K. V. Thomas

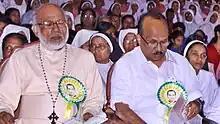
K. V. Thomas with Syro-Malabar Major Archbishop Mar George Alencherry during the 135th birth anniversary of Venerable Mar Varghese Payyappilly.

Thomas was a member of the 11th (2001-2006) and 12th (2006-2009) Kerala Legislative Assembly representing the Ernakulam assembly constituency. While contesting the 2009 Indian general election he was an MLA from Ernakulam . He served as the Minister for Excise and Tourism and Minister for Tourism and Fisheries between 2001 and 2004 in Government of Kerala. Thomas was a member of Lok Sabha from 1984 to 1996 and then from 2009 to 2019. During his long political career he held several positions like President, 7th Ward Congress Committee (1970–75); Convener, Block Youth Congress, Palluruthy (1971–80); General Secretary. Cochin Taluk INTUC (1971–76), Kerala INTUC (1986–91), DCC Ernakulam (1978–86); Treasurer, KPCC (1991–96); President of Ernakulam District Congress (I) Committee; KPCC Working President, Member of KPCC; Member of Kerala State Election Congress (I) Committee; Organising Secretary & General Secretary of INTUC (Kerala); AICC Observer to Tamil Nadu, Karnataka, Andhra Pradesh and Lakshadweep. He is also a member of General Council of INTUC (trade union wing of the Indian National Congress) since 1976. He served as the chairman of PAC (Public Accounts Committee) for three years from 2014 to 2017.